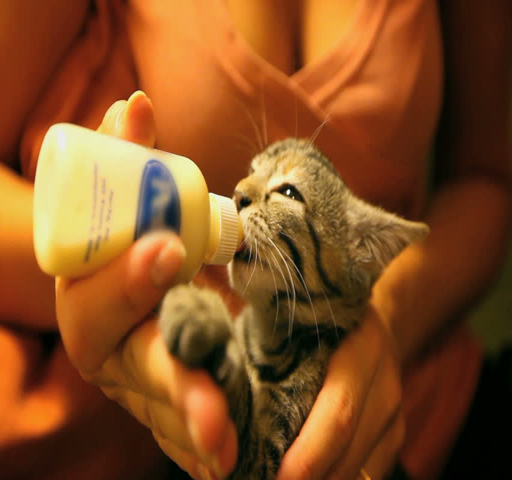
tiny kitten sucks milk from the bottle .